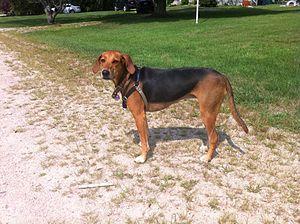
Le kerry beagle est une race de chien originaire d'Irlande. Dans son pays d'origine, on l'appelle aussi pocadan. Non reconnu par la Fédération cynologique internationale, il s'agit d'un chien courant qui fut utilisé pour la chasse au cerf mais qui est désormais plus utilisé pour la chasse au lièvre.